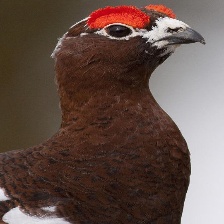
Species: WILLOW PTARMIGAN
Scientific name: LAGOPUS LAGOPUS